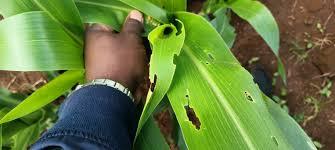
Kwenye shamba unaonekana mahindi ambayoo ni changa,na kwenye majani yao kuna tushimo tudogo tudogo ambato tumetolewa na wadudu ambao wamevamia mahindi hayo na yanahitaji kunyunyuziwa dawa.